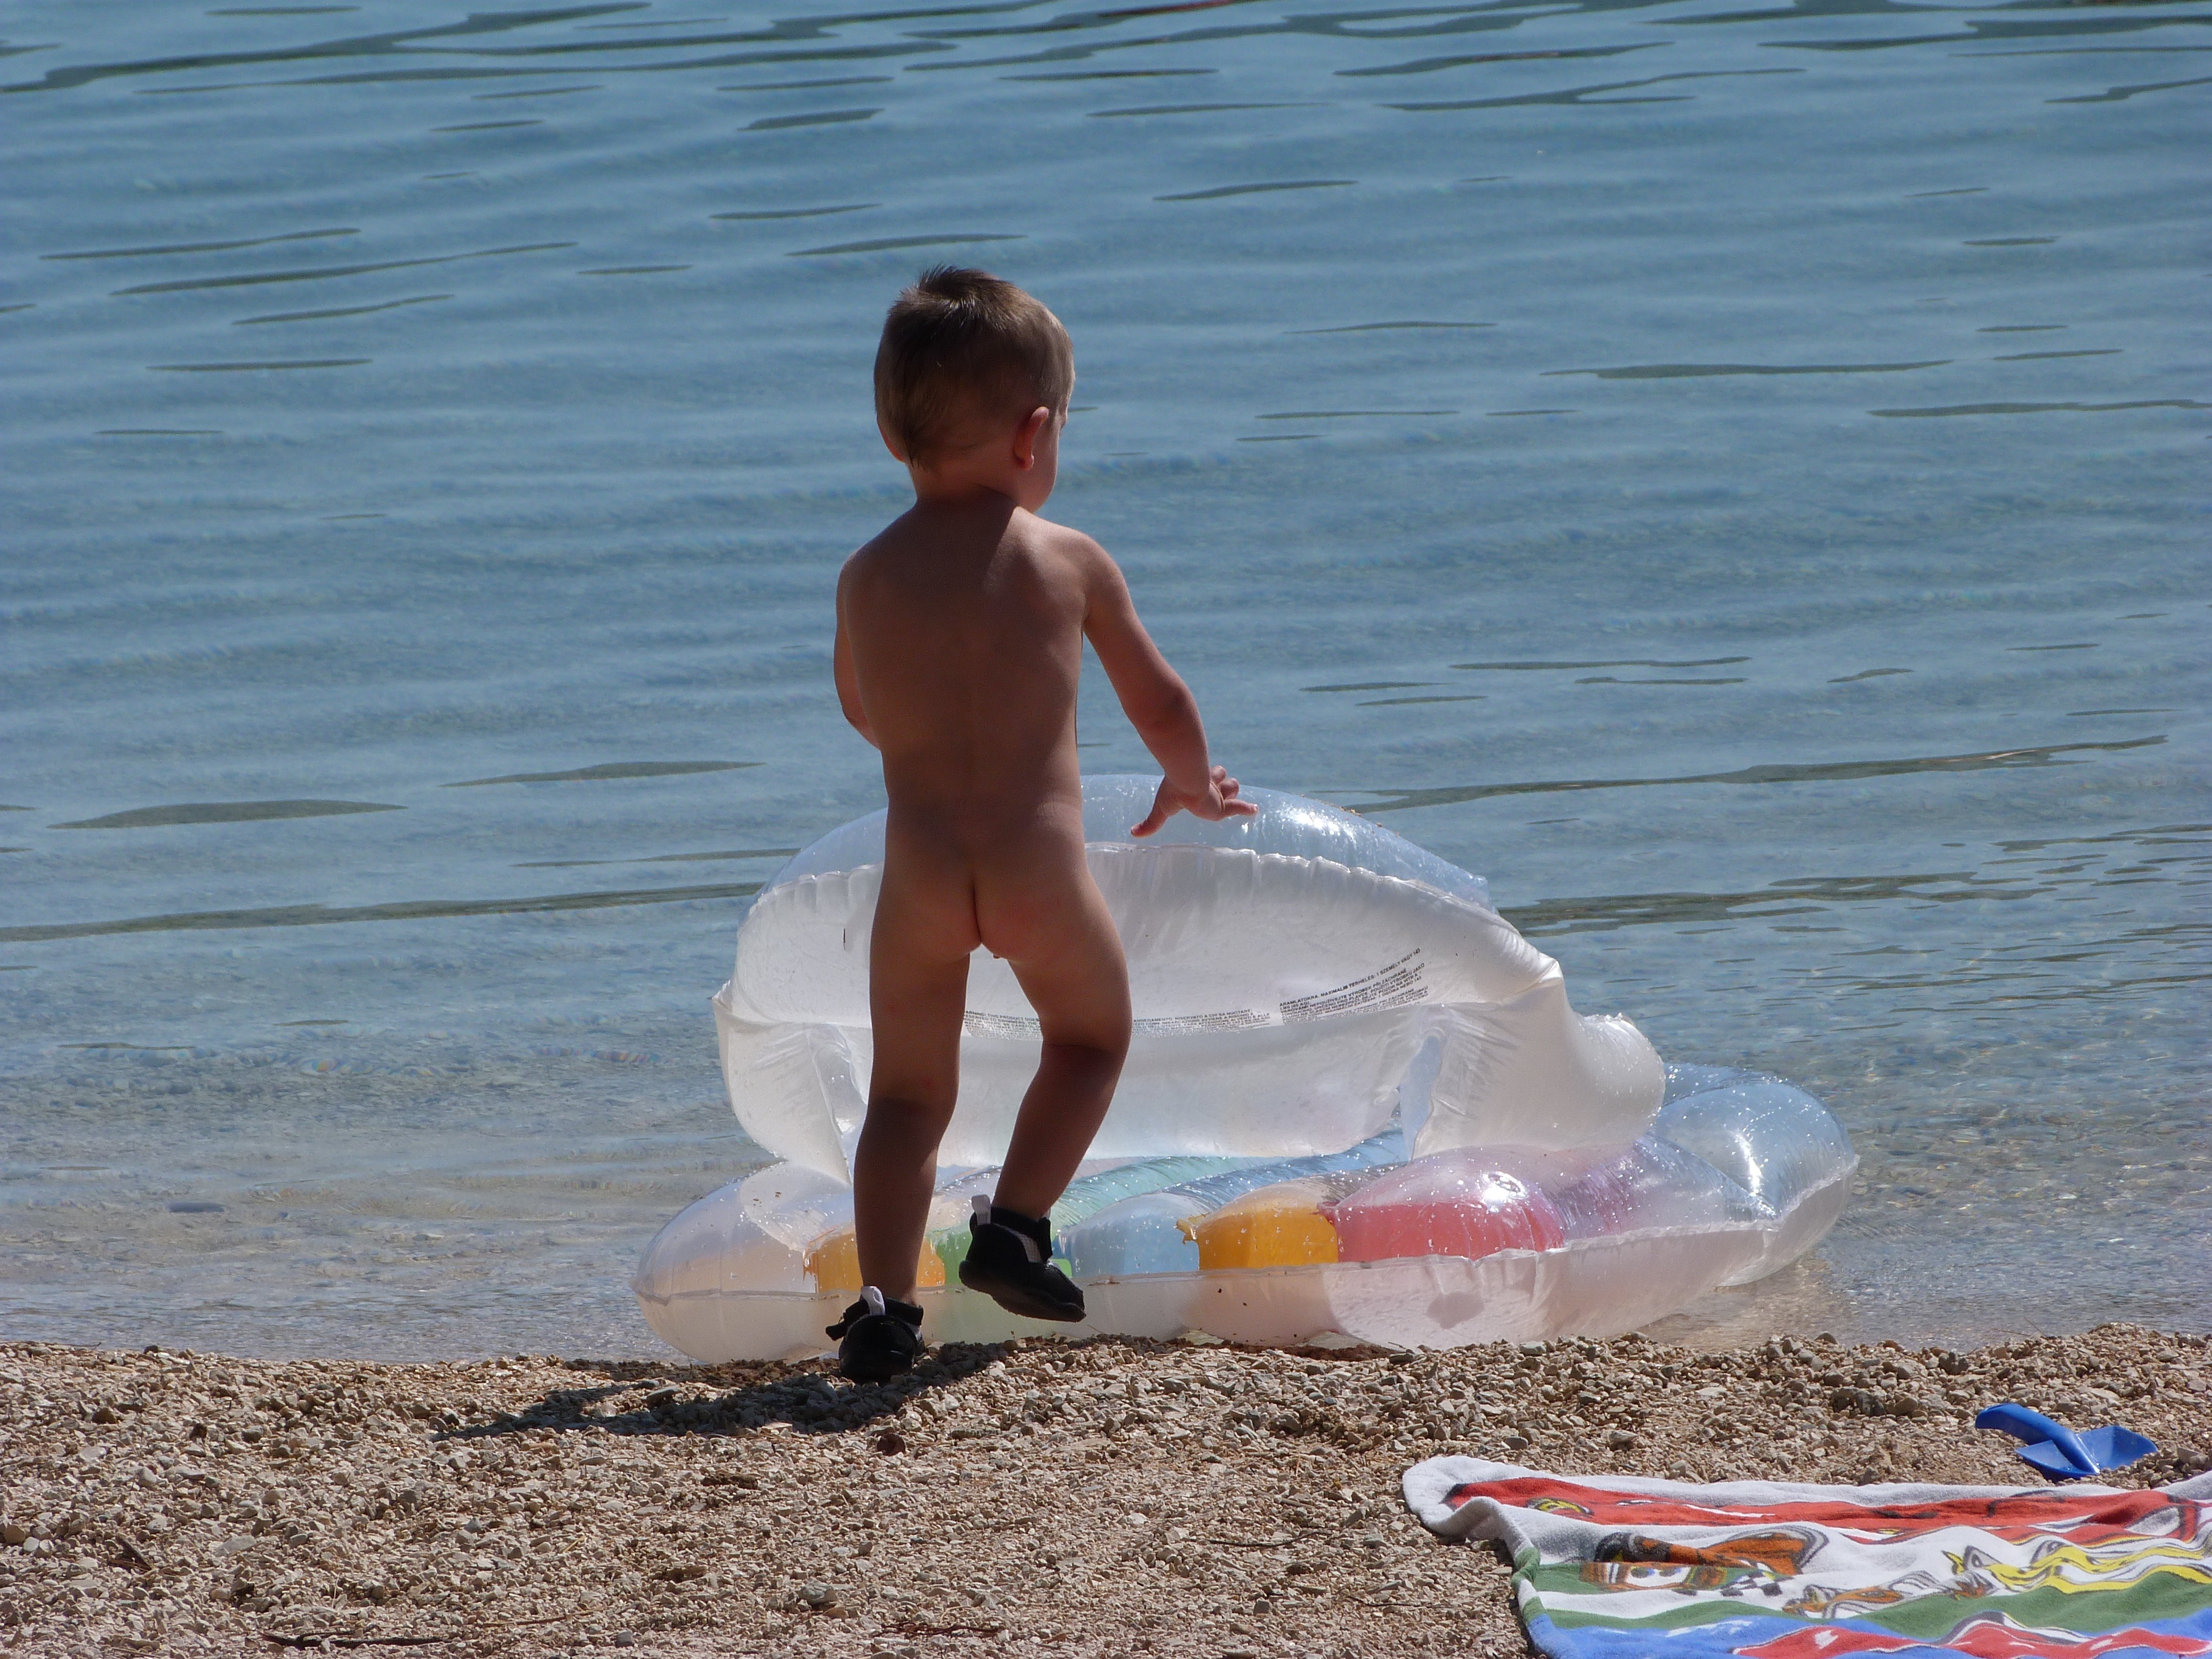
beach, sea, water, sand, boy, summer, vacation, child, fun, naked, hvar, human positions